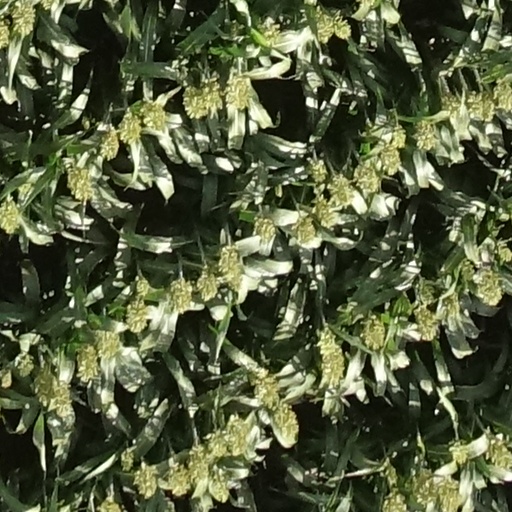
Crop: sorghum